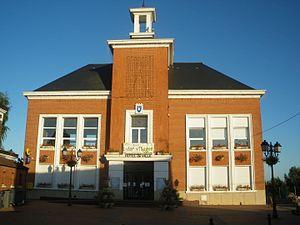
Vue de la mairie de Salomé dans le département du Nord.
Salomé est une commune française située dans le département du Nord, en région Hauts-de-France. Elle fait partie de la Métropole européenne de Lille.